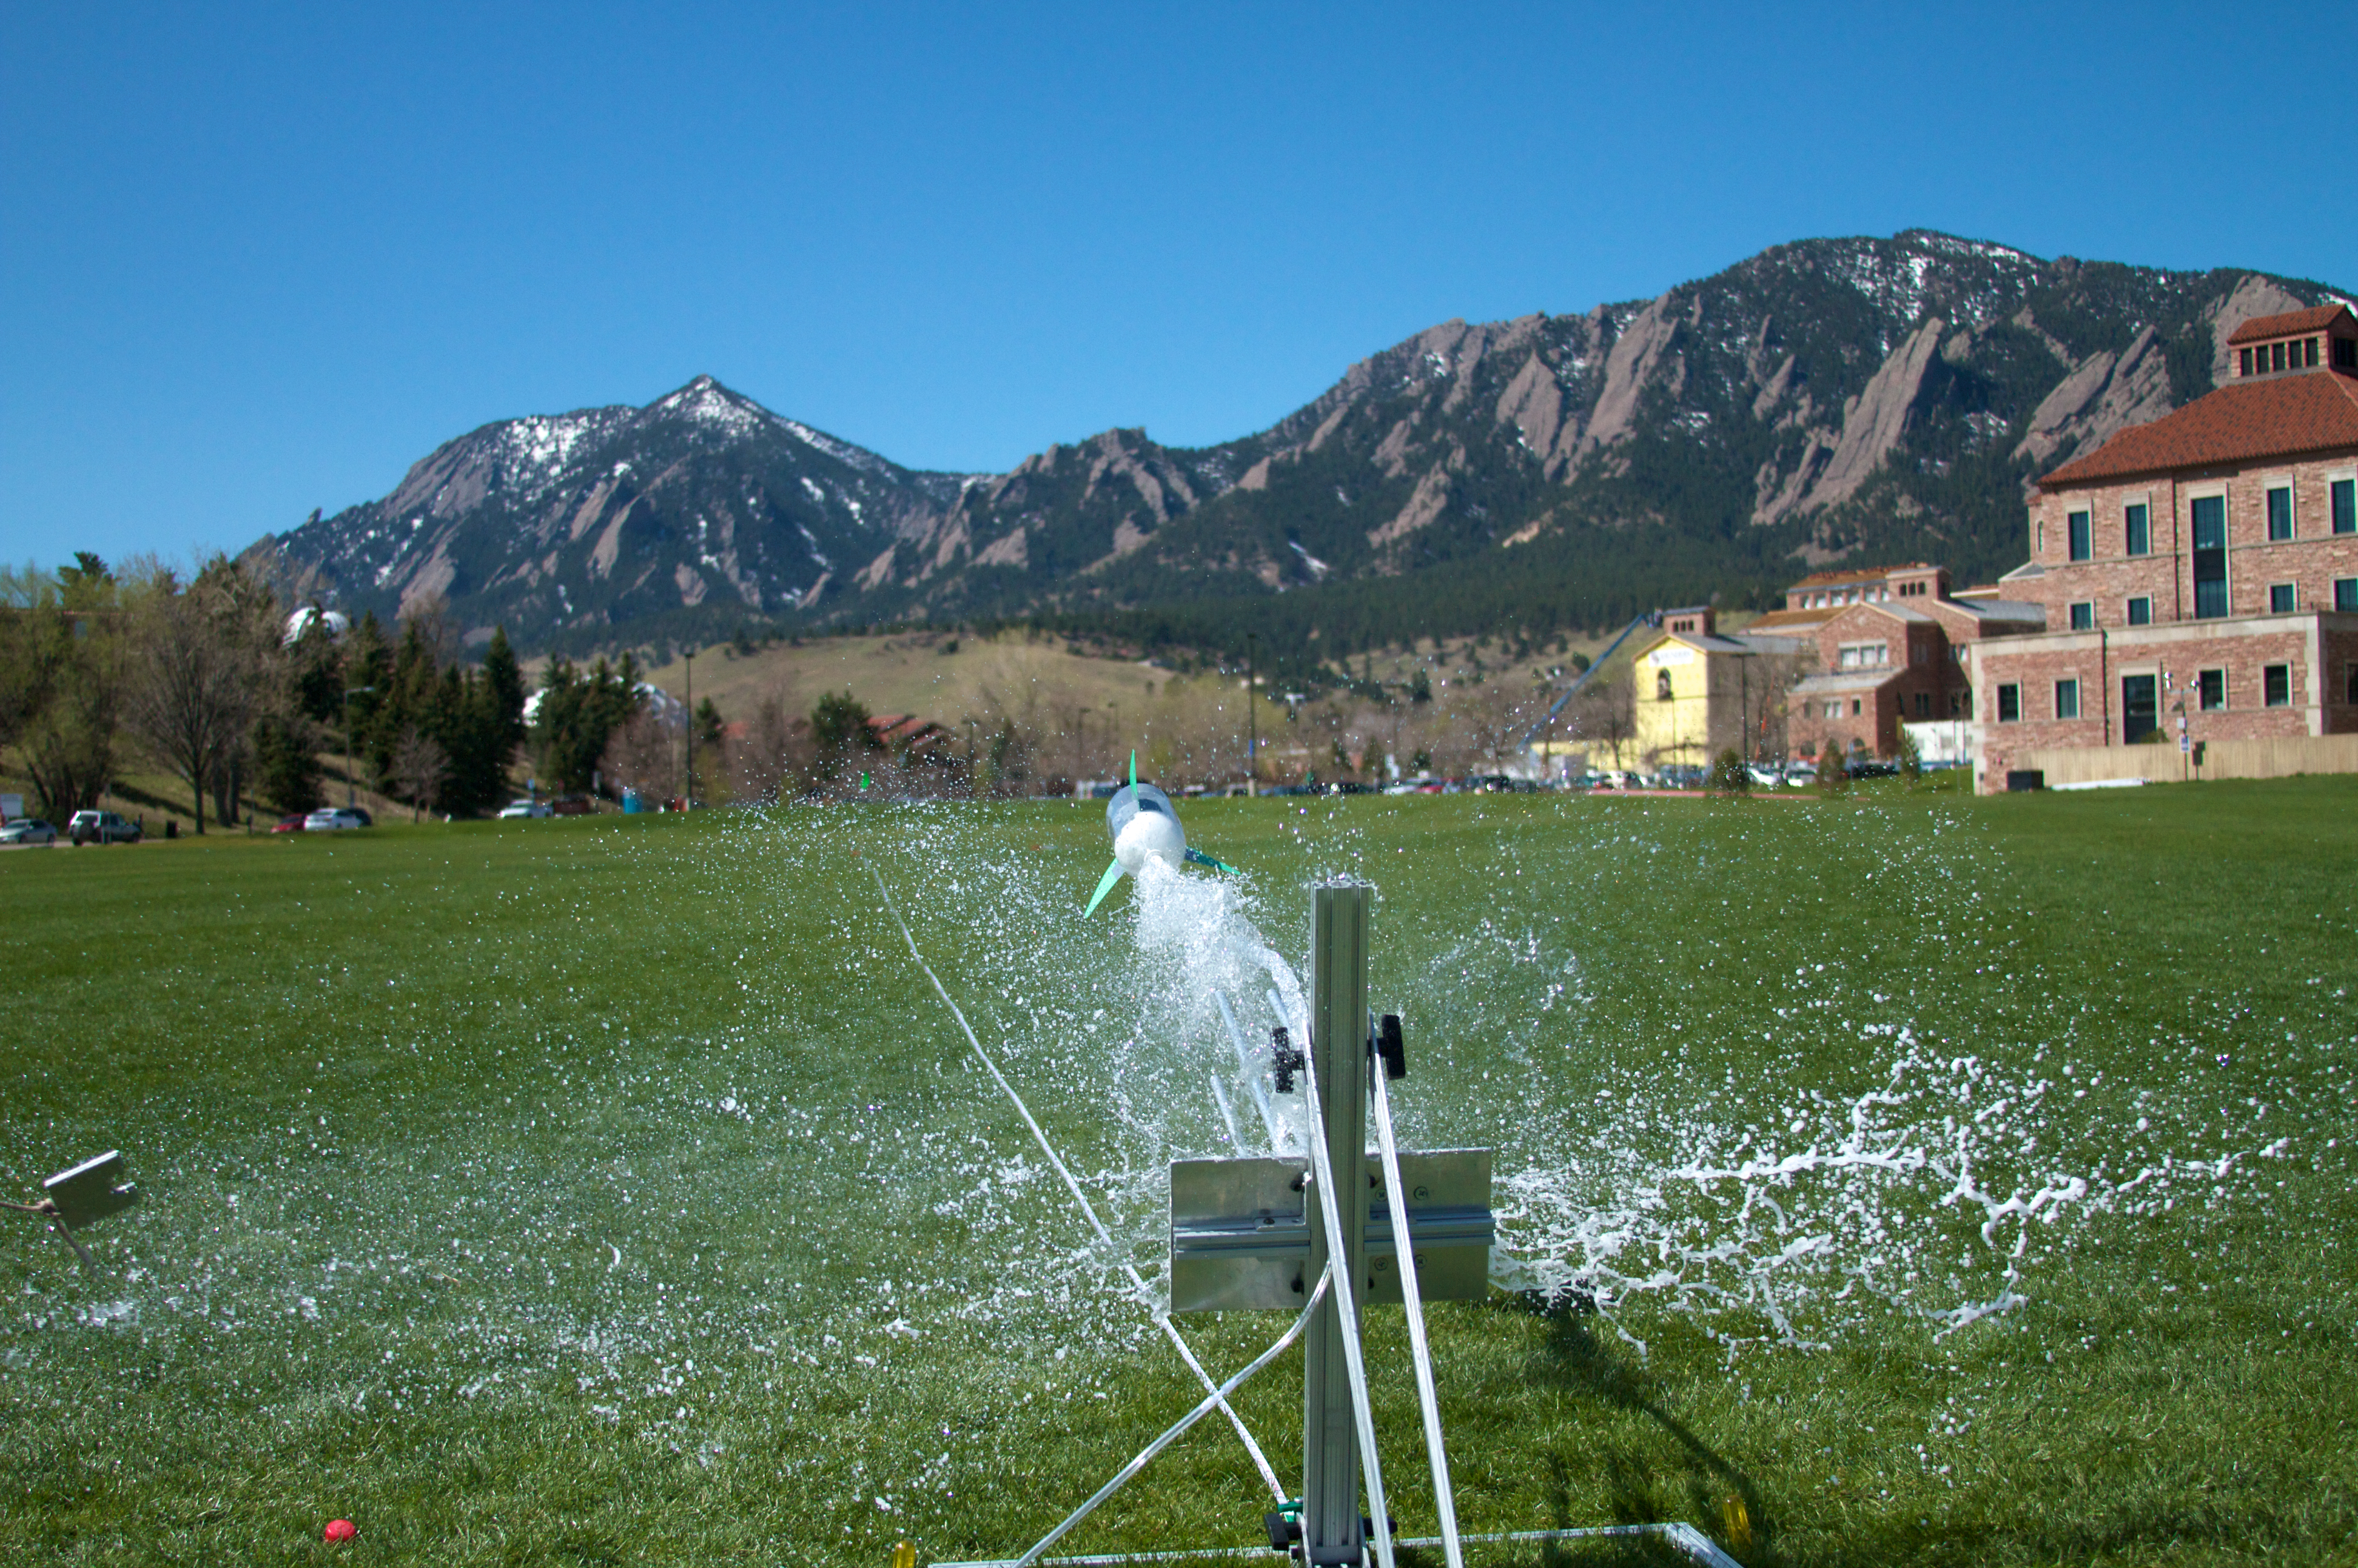
sea, grass, walking, mountain, meadow, hill, lake, mountain range, canon, student, reservoir, rocket, launch, colorado, sports, cool, alps, university, canon7d, boulder, school, cu, 7d, flatirons, finals, waterbottle, mountainous landforms